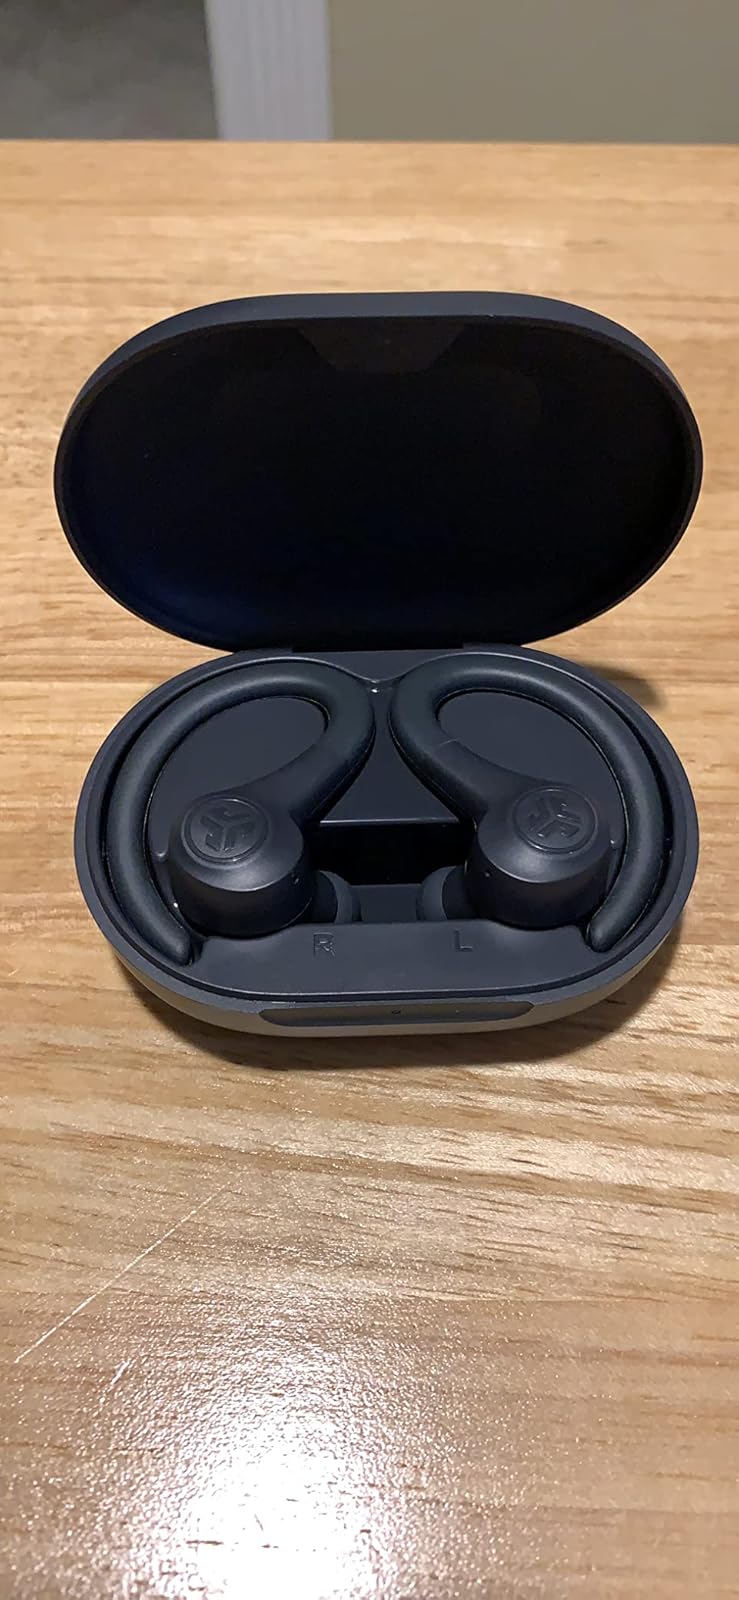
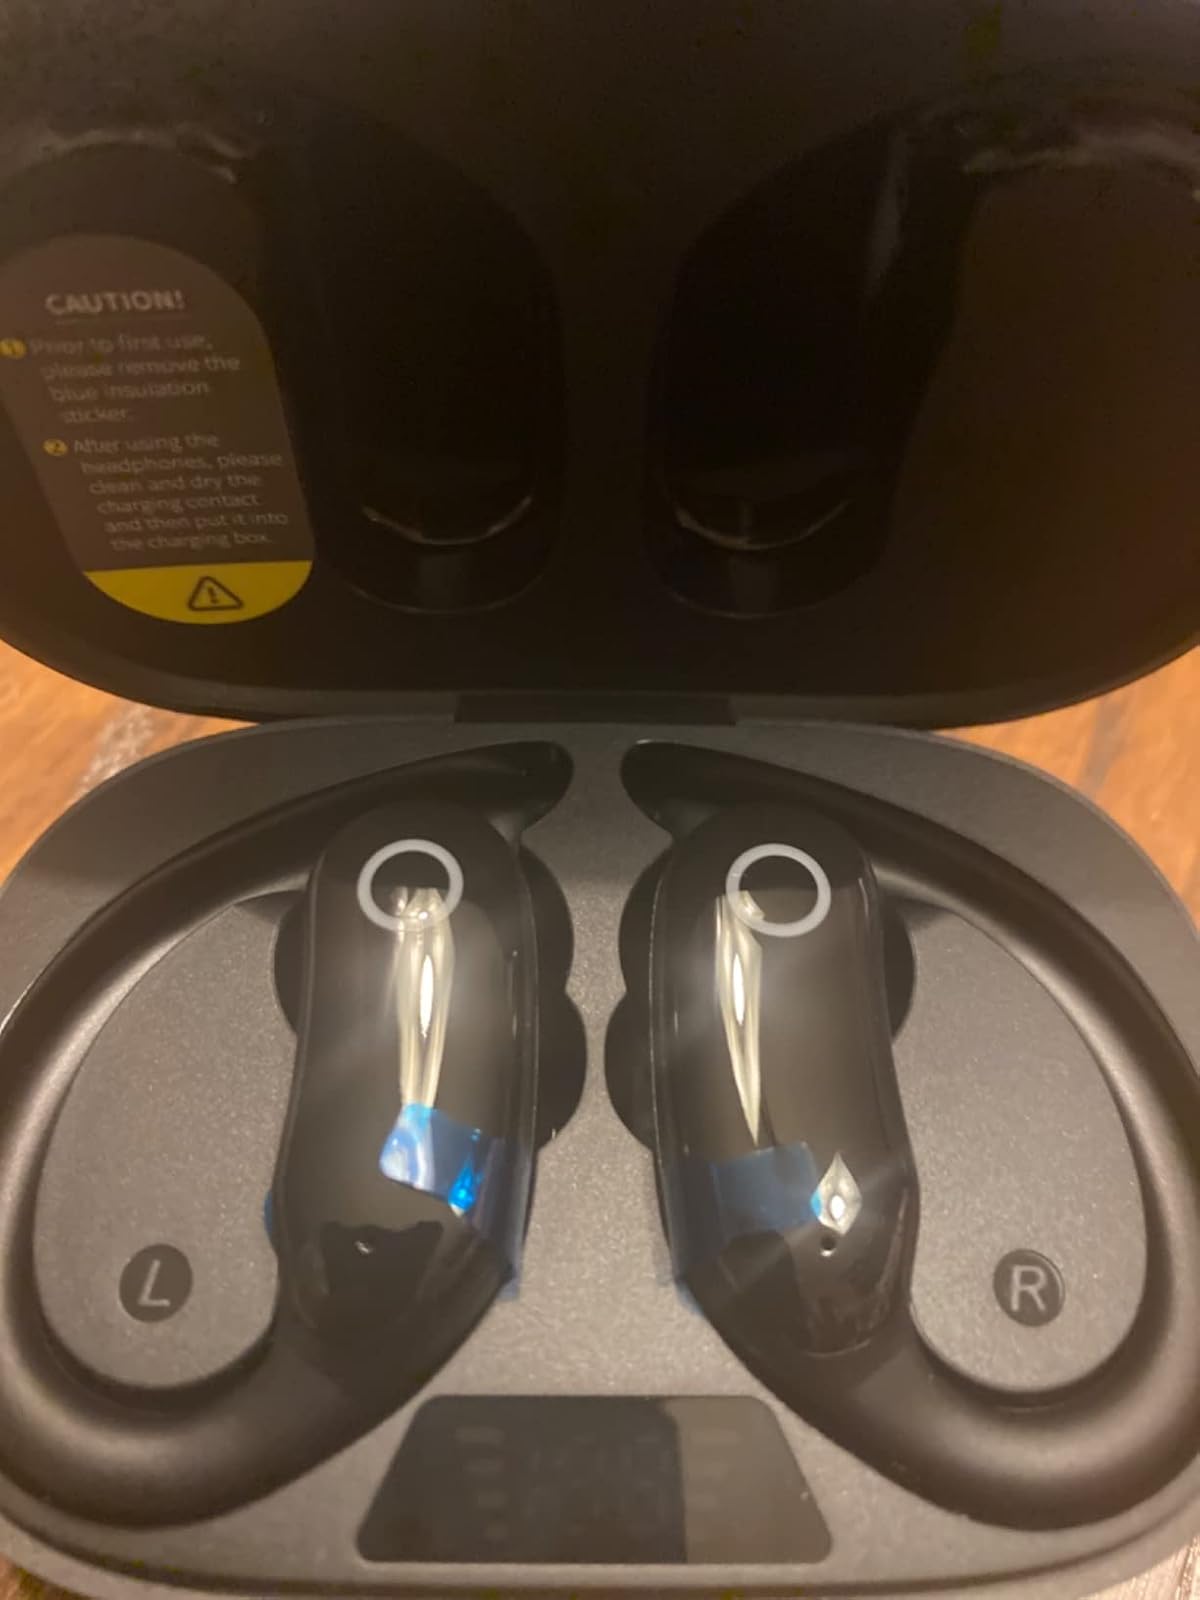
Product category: earbuds
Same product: no